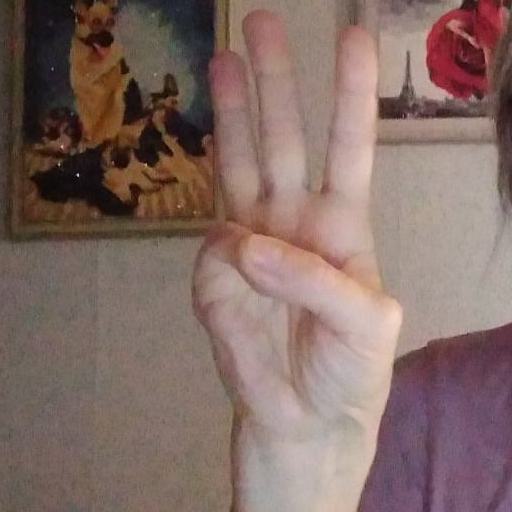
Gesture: three